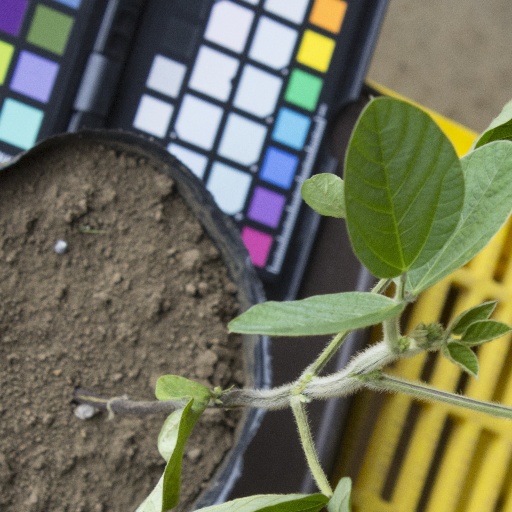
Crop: soybean